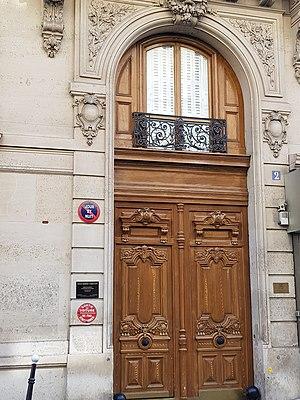
2, rue Meissonier, Paris 17e.
La rue Meissonier est une voie du 17ᵉ arrondissement de Paris, en France.